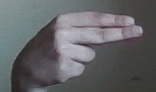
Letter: ain